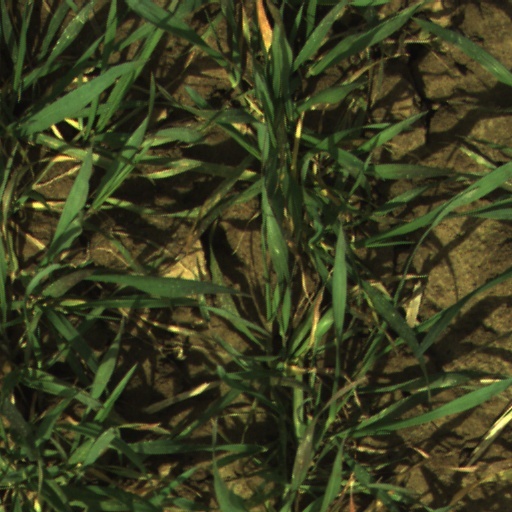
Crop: wheat